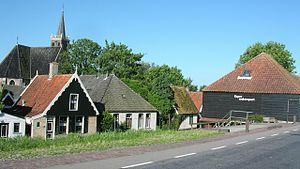
Kolhorn est un village situé dans la commune néerlandaise de Hollands Kroon, dans la province de la Hollande-Septentrionale. Avant la création de cette commune par la fusion des quatre communes, le 1ᵉʳ janvier 2012, Kolhorn était une part de la commune de Niedorp.